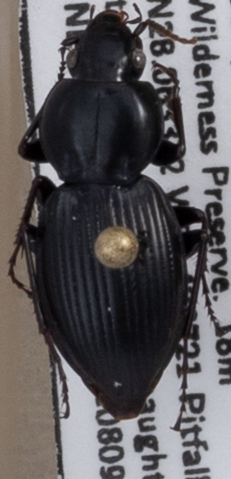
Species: Cyclotrachelus faber
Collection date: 2022-08-09 04:00:00
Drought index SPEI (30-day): -0.646
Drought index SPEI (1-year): -1.01
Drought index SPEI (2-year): -0.9